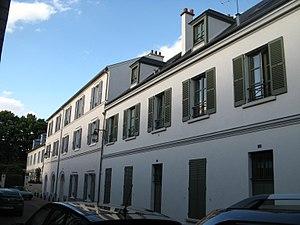
Vue de de l'ancienne gare de Sceaux reconvertie en habitation depuis l'impasse du Marché.
L'ancienne gare de Sceaux était une gare ferroviaire du système Arnoux sur ce qu'on appela la ligne de Sceaux, qui fut en fonction de 1846 à 1894. Elle était située dans l'aile de l'ancienne ferme du jardin de la Ménagerie de Sceaux.